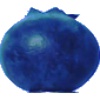
Label: Huckleberry 1